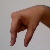
The image shows a hand gesture representing the letter 'Q' in Indian Sign Language.